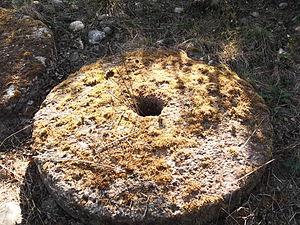
Une des 3 meules du moulin d'Uzan
Uzan est une commune française du Béarn, située dans le département des Pyrénées-Atlantiques, en région Nouvelle-Aquitaine.